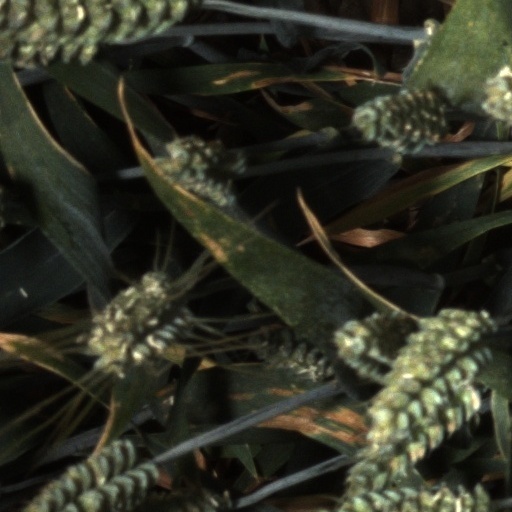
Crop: wheat